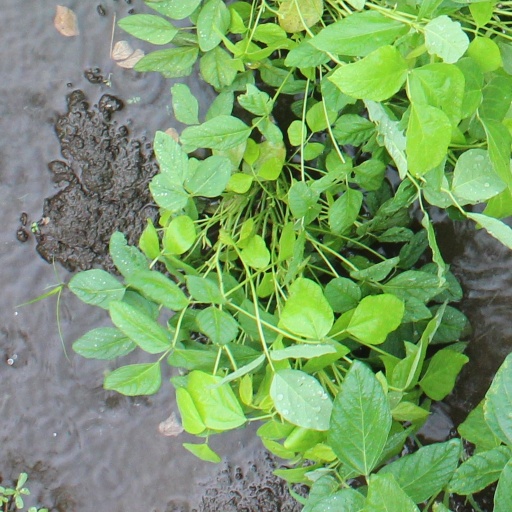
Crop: soybean